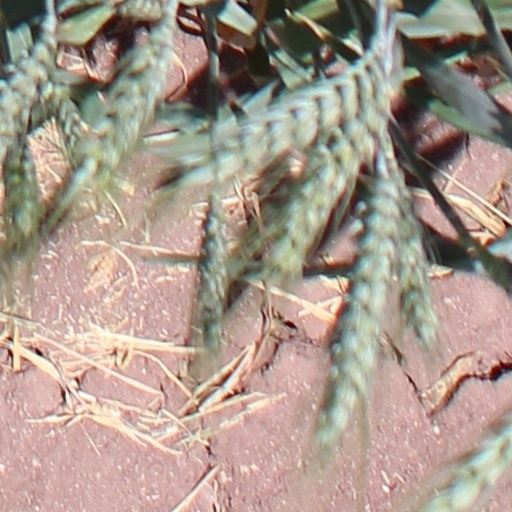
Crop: wheat